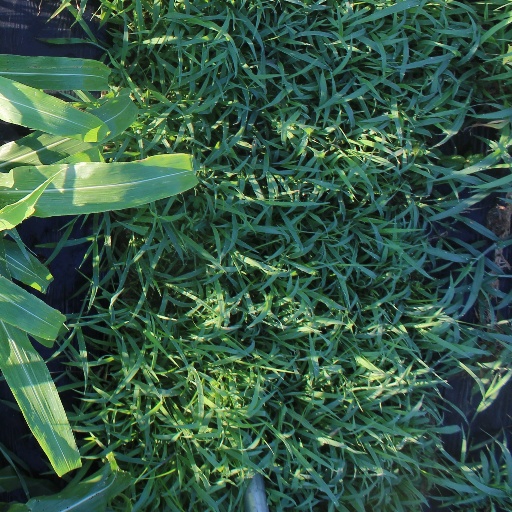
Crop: sorghum